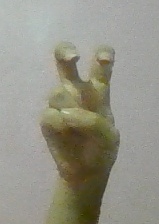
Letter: toot